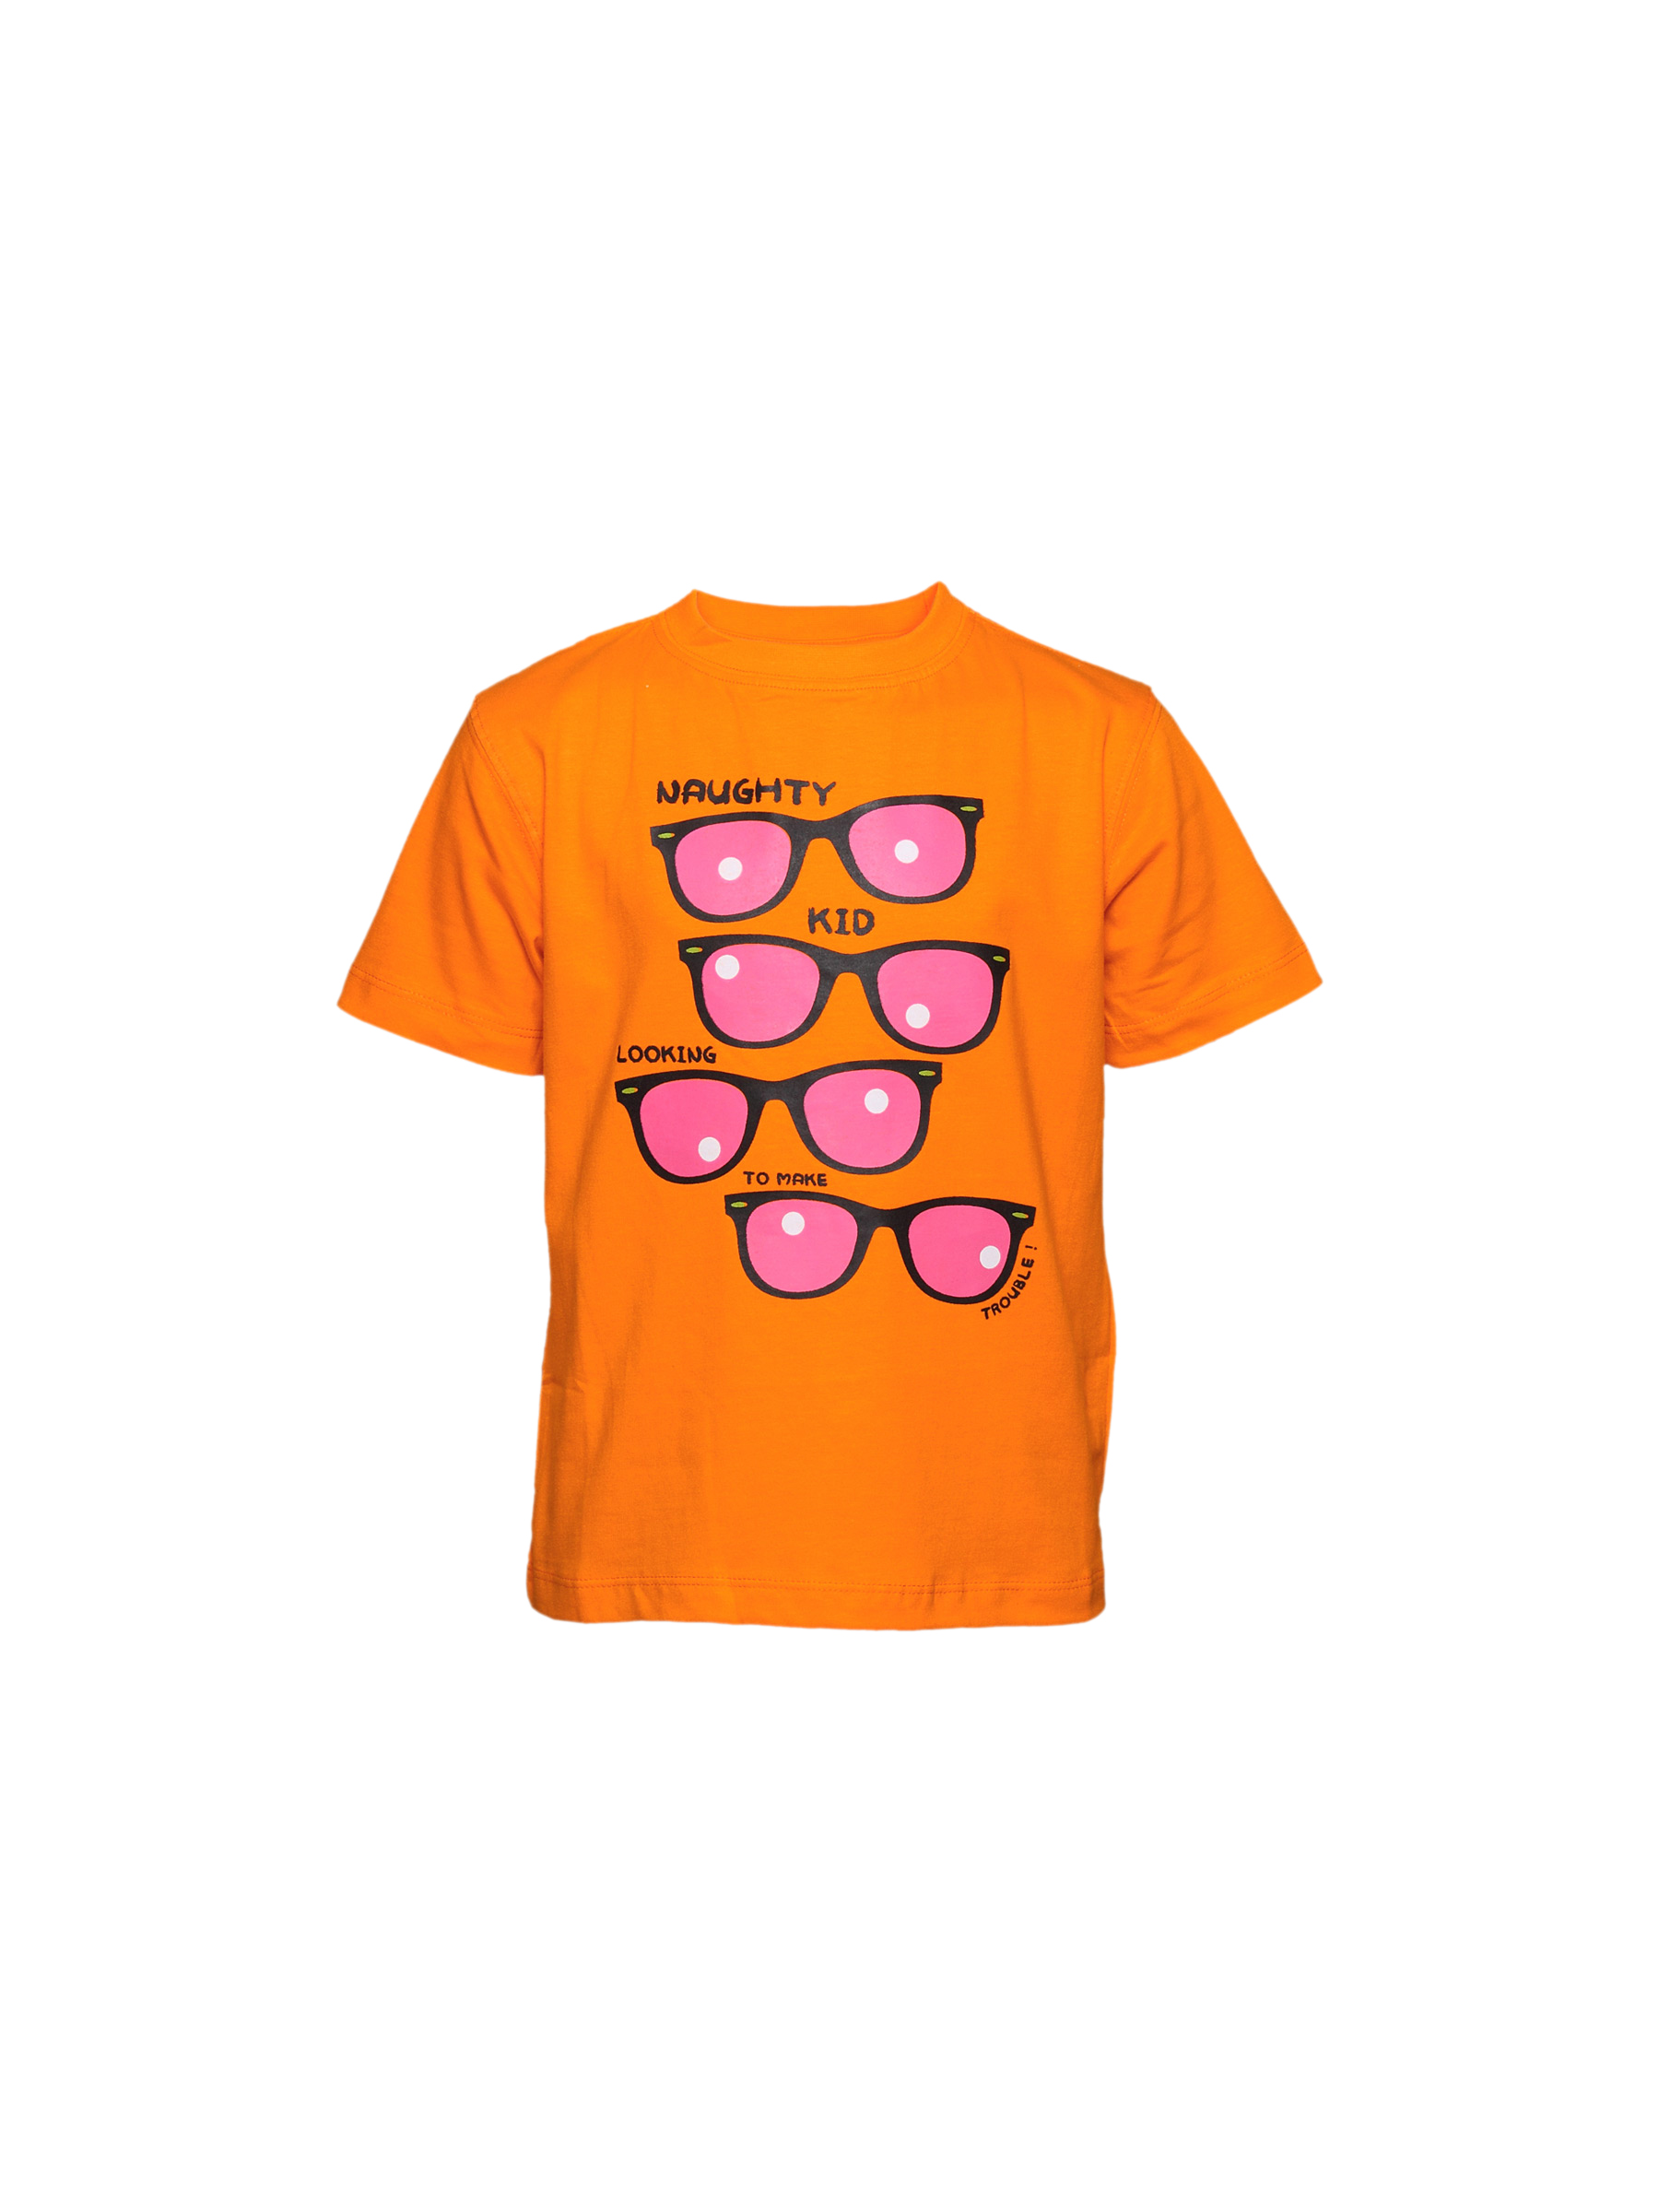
Tantra Kid's Naughty Orange Kidswear
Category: Apparel / Topwear / Tshirts
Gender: Unisex
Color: Orange
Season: Summer 2011
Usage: Casual